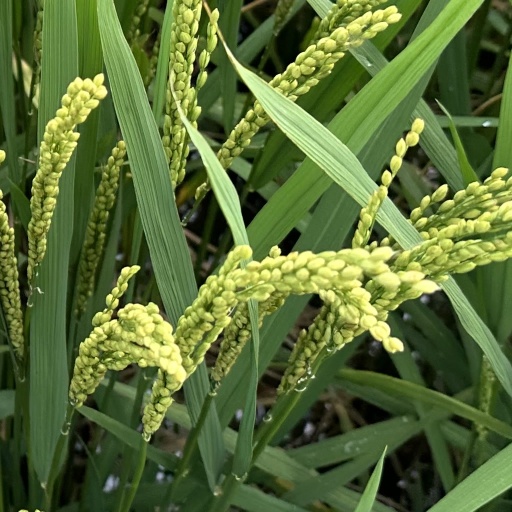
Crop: rice